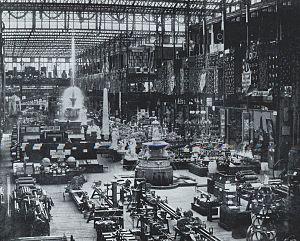
Le Palais des glaces, Palais de verre ou Palais de cristal, est un grand pavillon d'exposition de Munich aujourd'hui disparu. Inspiré du Crystal Palace de Londres, il a été inauguré en 1854 dans l'Ancien jardin botanique de Munich, en centre-ville. Il a été détruit par un incendie en 1931.